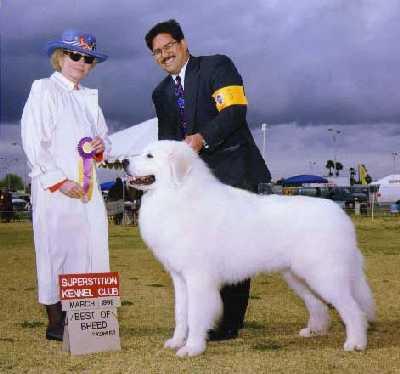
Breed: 225-n000073-Great_Pyrenees